Saskatchewan Highway 9

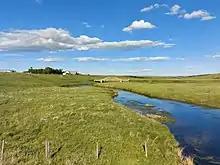
Abandoned Highway 9 Bridge that crosses Moose Mountain Creek, about 8 km south of Carlyle

No. 9 was surveyed in 1929 and graded in 1930-31. These roads were first gravelled in 1930-31 and 1933. This made for safer driving in rainy weather, but very dusty in dry weather. Sometimes these clouds of dust were the cause of accidents on the highways. Next these roads were re-built for oiled surfaces - No. 9 to the lakes in 1956, and south of town in 1964-65...The oiled surface reduced the dust hazard, but kept breaking up under heavy loads...When potash was discovered...better surfacing was requited. So the highway were once again built up to make them wider, and No. 9 got heavy-duty paving to withstand the heavy loads. This was done in 1969-1970...